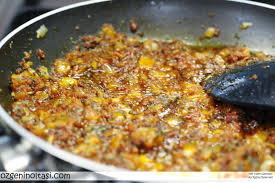
Yemek: kisir